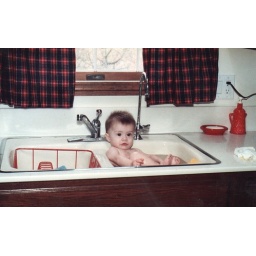
me in the kitchen sink for a bath as an infant